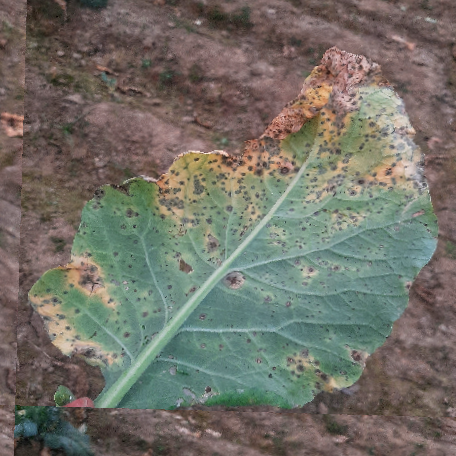
Label: Downy Mildew